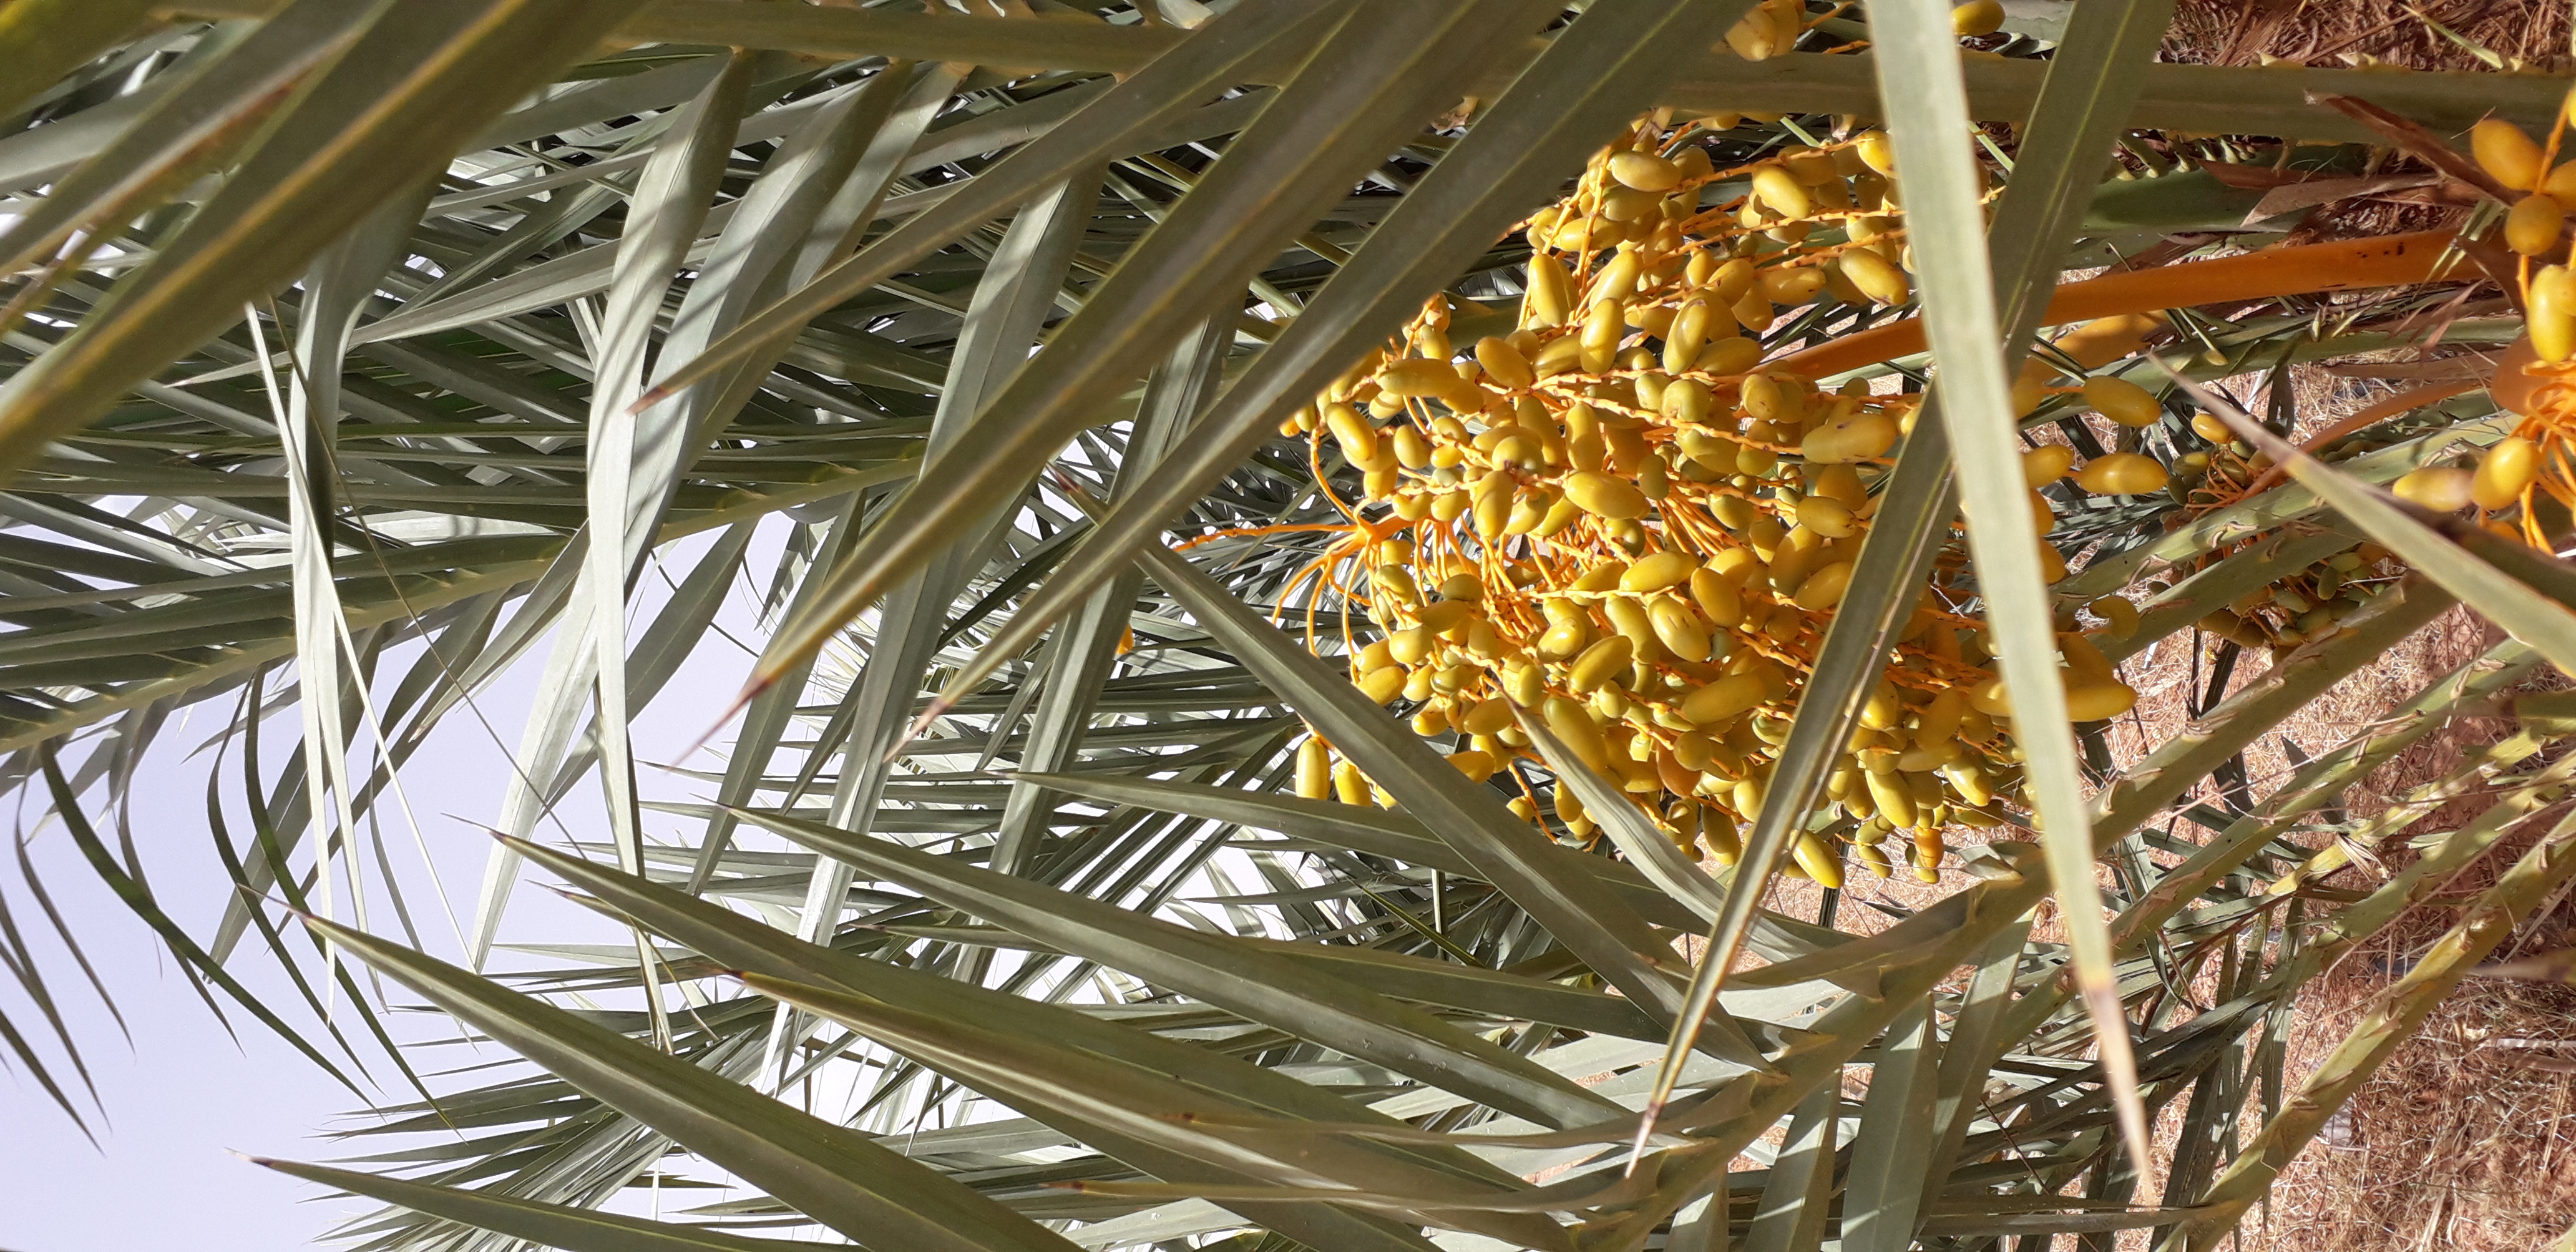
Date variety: kholt